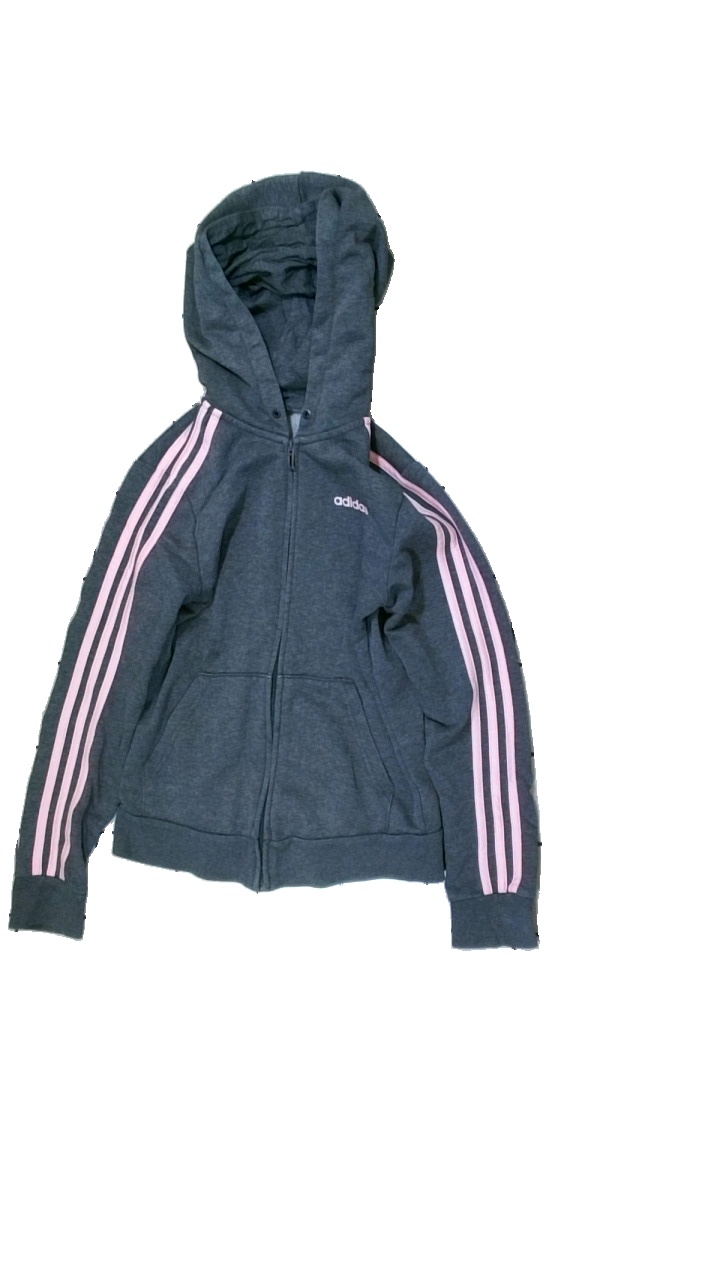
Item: Hoodie (Unisex)
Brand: Adidas
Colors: Grey, Pink
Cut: Regular
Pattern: Logo print
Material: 100% cott
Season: All
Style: Sports
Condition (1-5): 3
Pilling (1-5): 5
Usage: Reuse
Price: <50